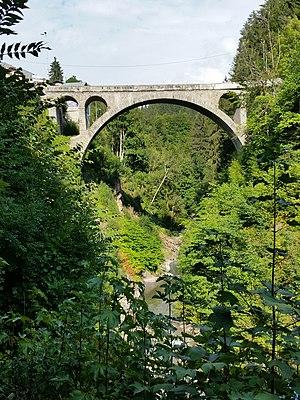
Pont à une arche enjambant les gorges de l'Arly et reliant les communes de Flumet et de Bellecombe (août 2018).
Flumet est une commune française située dans le département de la Savoie, en région Auvergne-Rhône-Alpes. Le territoire communal accueille une station de sports d'hiver, Flumet - Saint-Nicolas-la-Chapelle.